SS Mont-Blanc

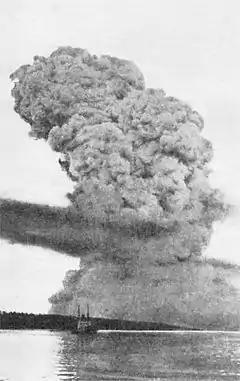
The aftermath of the collision

Francis Mackey, an experienced harbour pilot, had boarded "Mont-Blanc" on the evening of 5 December; he had asked about "special protections" such as a guard ship given the steamer's cargo, but no protections were put in place. "Mont-Blanc" started moving at 7:30 am on 6 December, heading towards Bedford Basin. Mackey kept his eye on the ferry traffic between Halifax and Dartmouth and other small boats in the area. He first spotted the outbound SS "Imo" when she was about away and became concerned as her path appeared to be heading towards his ship's starboard side, as if to cut him off his own course. Mackey gave a short blast of his ship's signal whistle to indicate that he had the right of way, but was met with two short blasts from "Imo", indicating that the approaching vessel would not yield her position. The captain ordered "Mont-Blanc" to halt her engines and angle slightly to starboard, closer to the Dartmouth side of the Narrows. He let out another single blast of his whistle, hoping the other vessel would likewise move to starboard, but was again met with a double blast in negation.